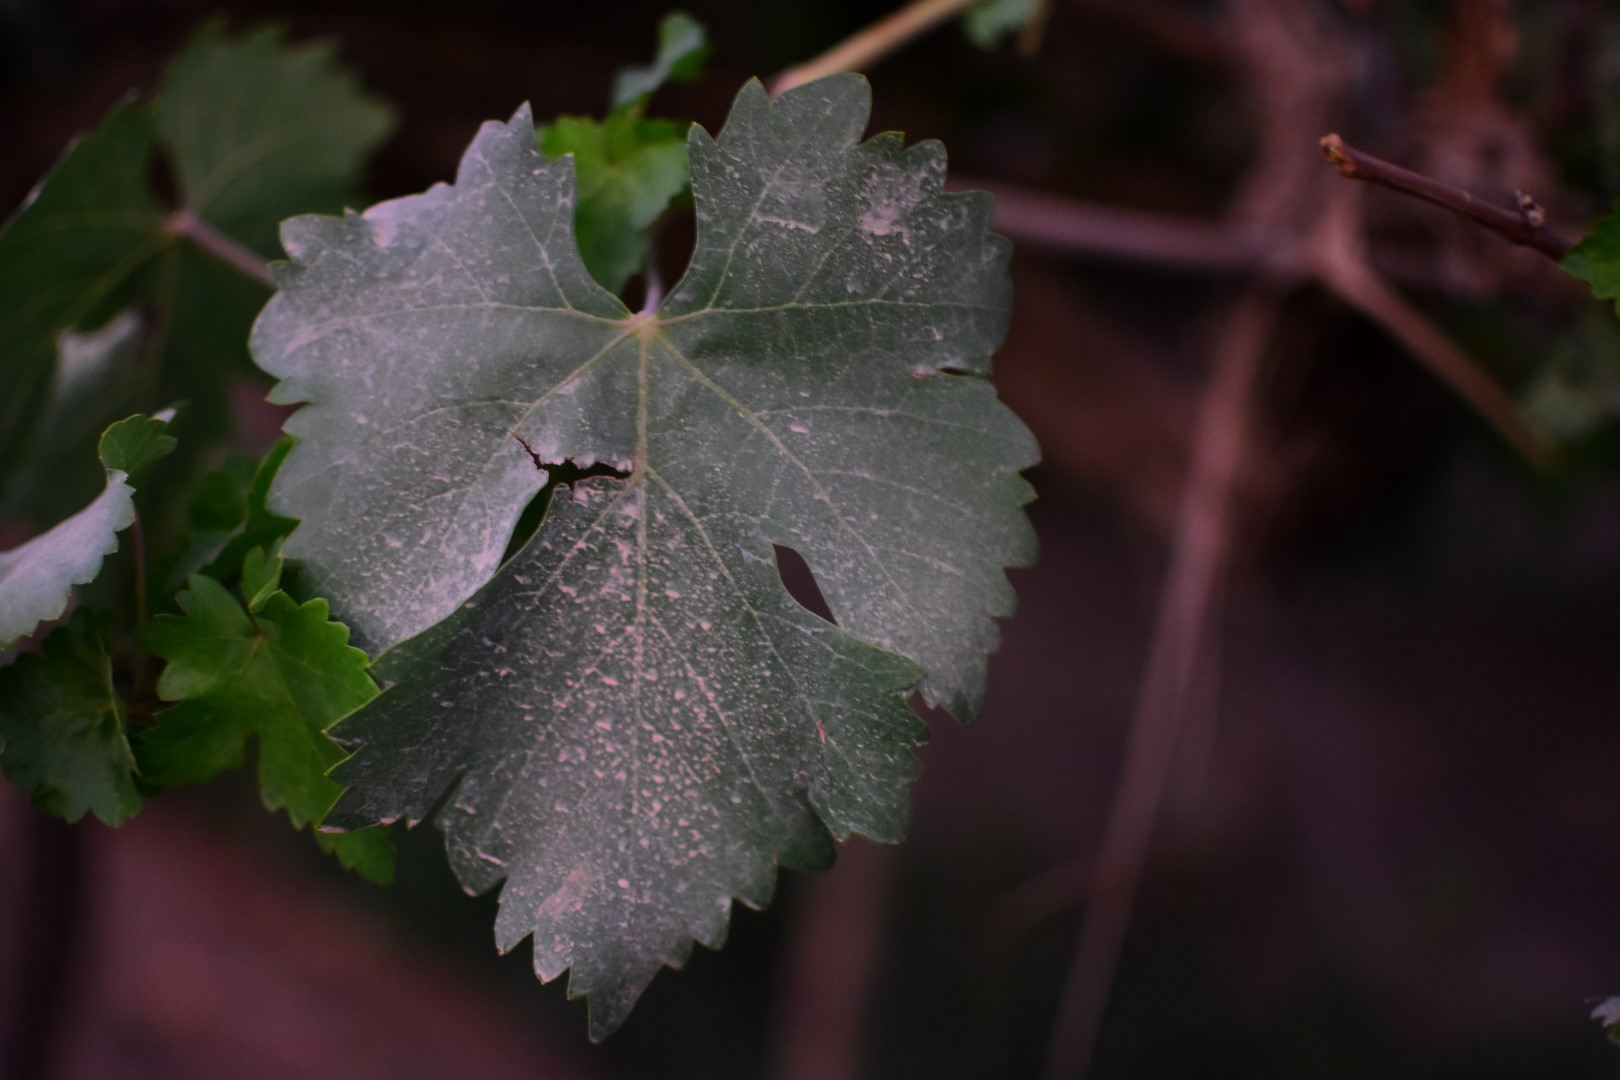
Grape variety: Shdah